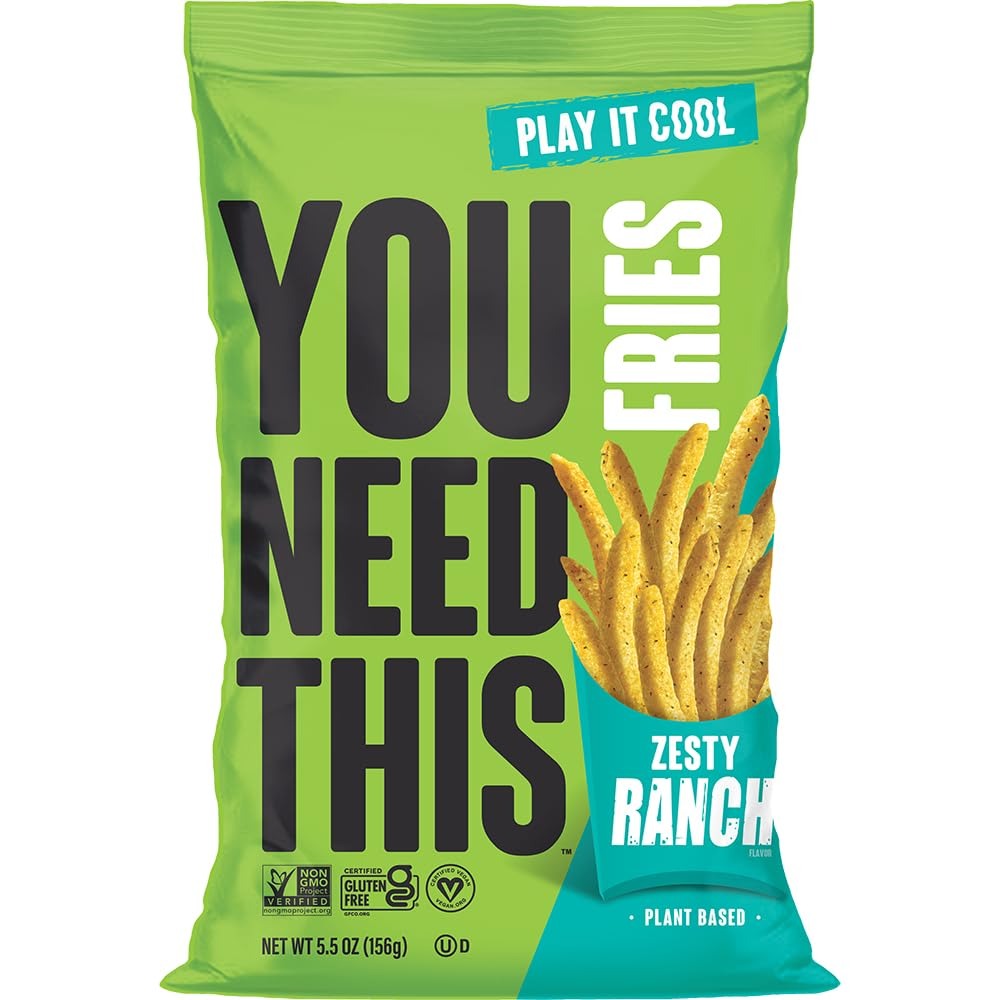
Item Name: YOU NEED THIS Zesty Ranch Fries - 5.5 OZ (Pack of 1)
Bullet Point 1: Gluten-Free Certified
Bullet Point 2: Vegan Certified
Bullet Point 3: Non-GMO Project Verified
Bullet Point 4: Kosher Certified
Bullet Point 5: Plant-Based
Value: 5.5
Unit: Ounce

Price: 10.99